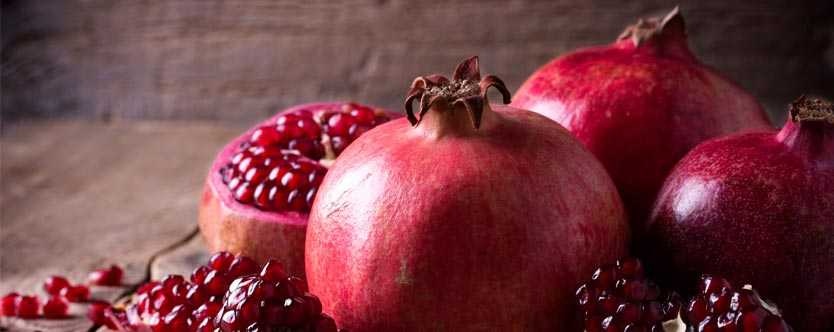
Label: Pomegranate